Frederick Ferdinand Moore

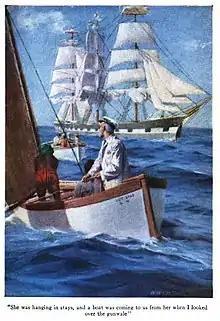
Illustration by Anton Otto Fischer in "The Devil's Admiral"

Moore's earliest writing appears in the "Inter-State Journal and Advertiser" based out of White River Junction, Vermont. He wrote a four-part series featuring a fictional character named Delilah Hopkins.